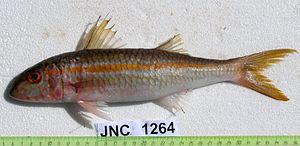
Le surmulet à nageoires jaunes est une espèce de poissons marins de la famille des Mullidae.